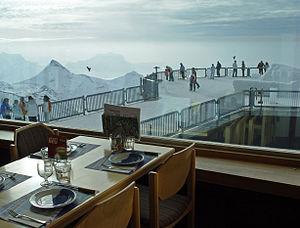
Piz Gloria est le nom d'un restaurant panoramique tournant situé au sommet du Schilthorn, dans le canton de Berne en Suisse. Il est situé à une altitude de 2 970 m. L'accès au sommet se fait uniquement par téléphérique.